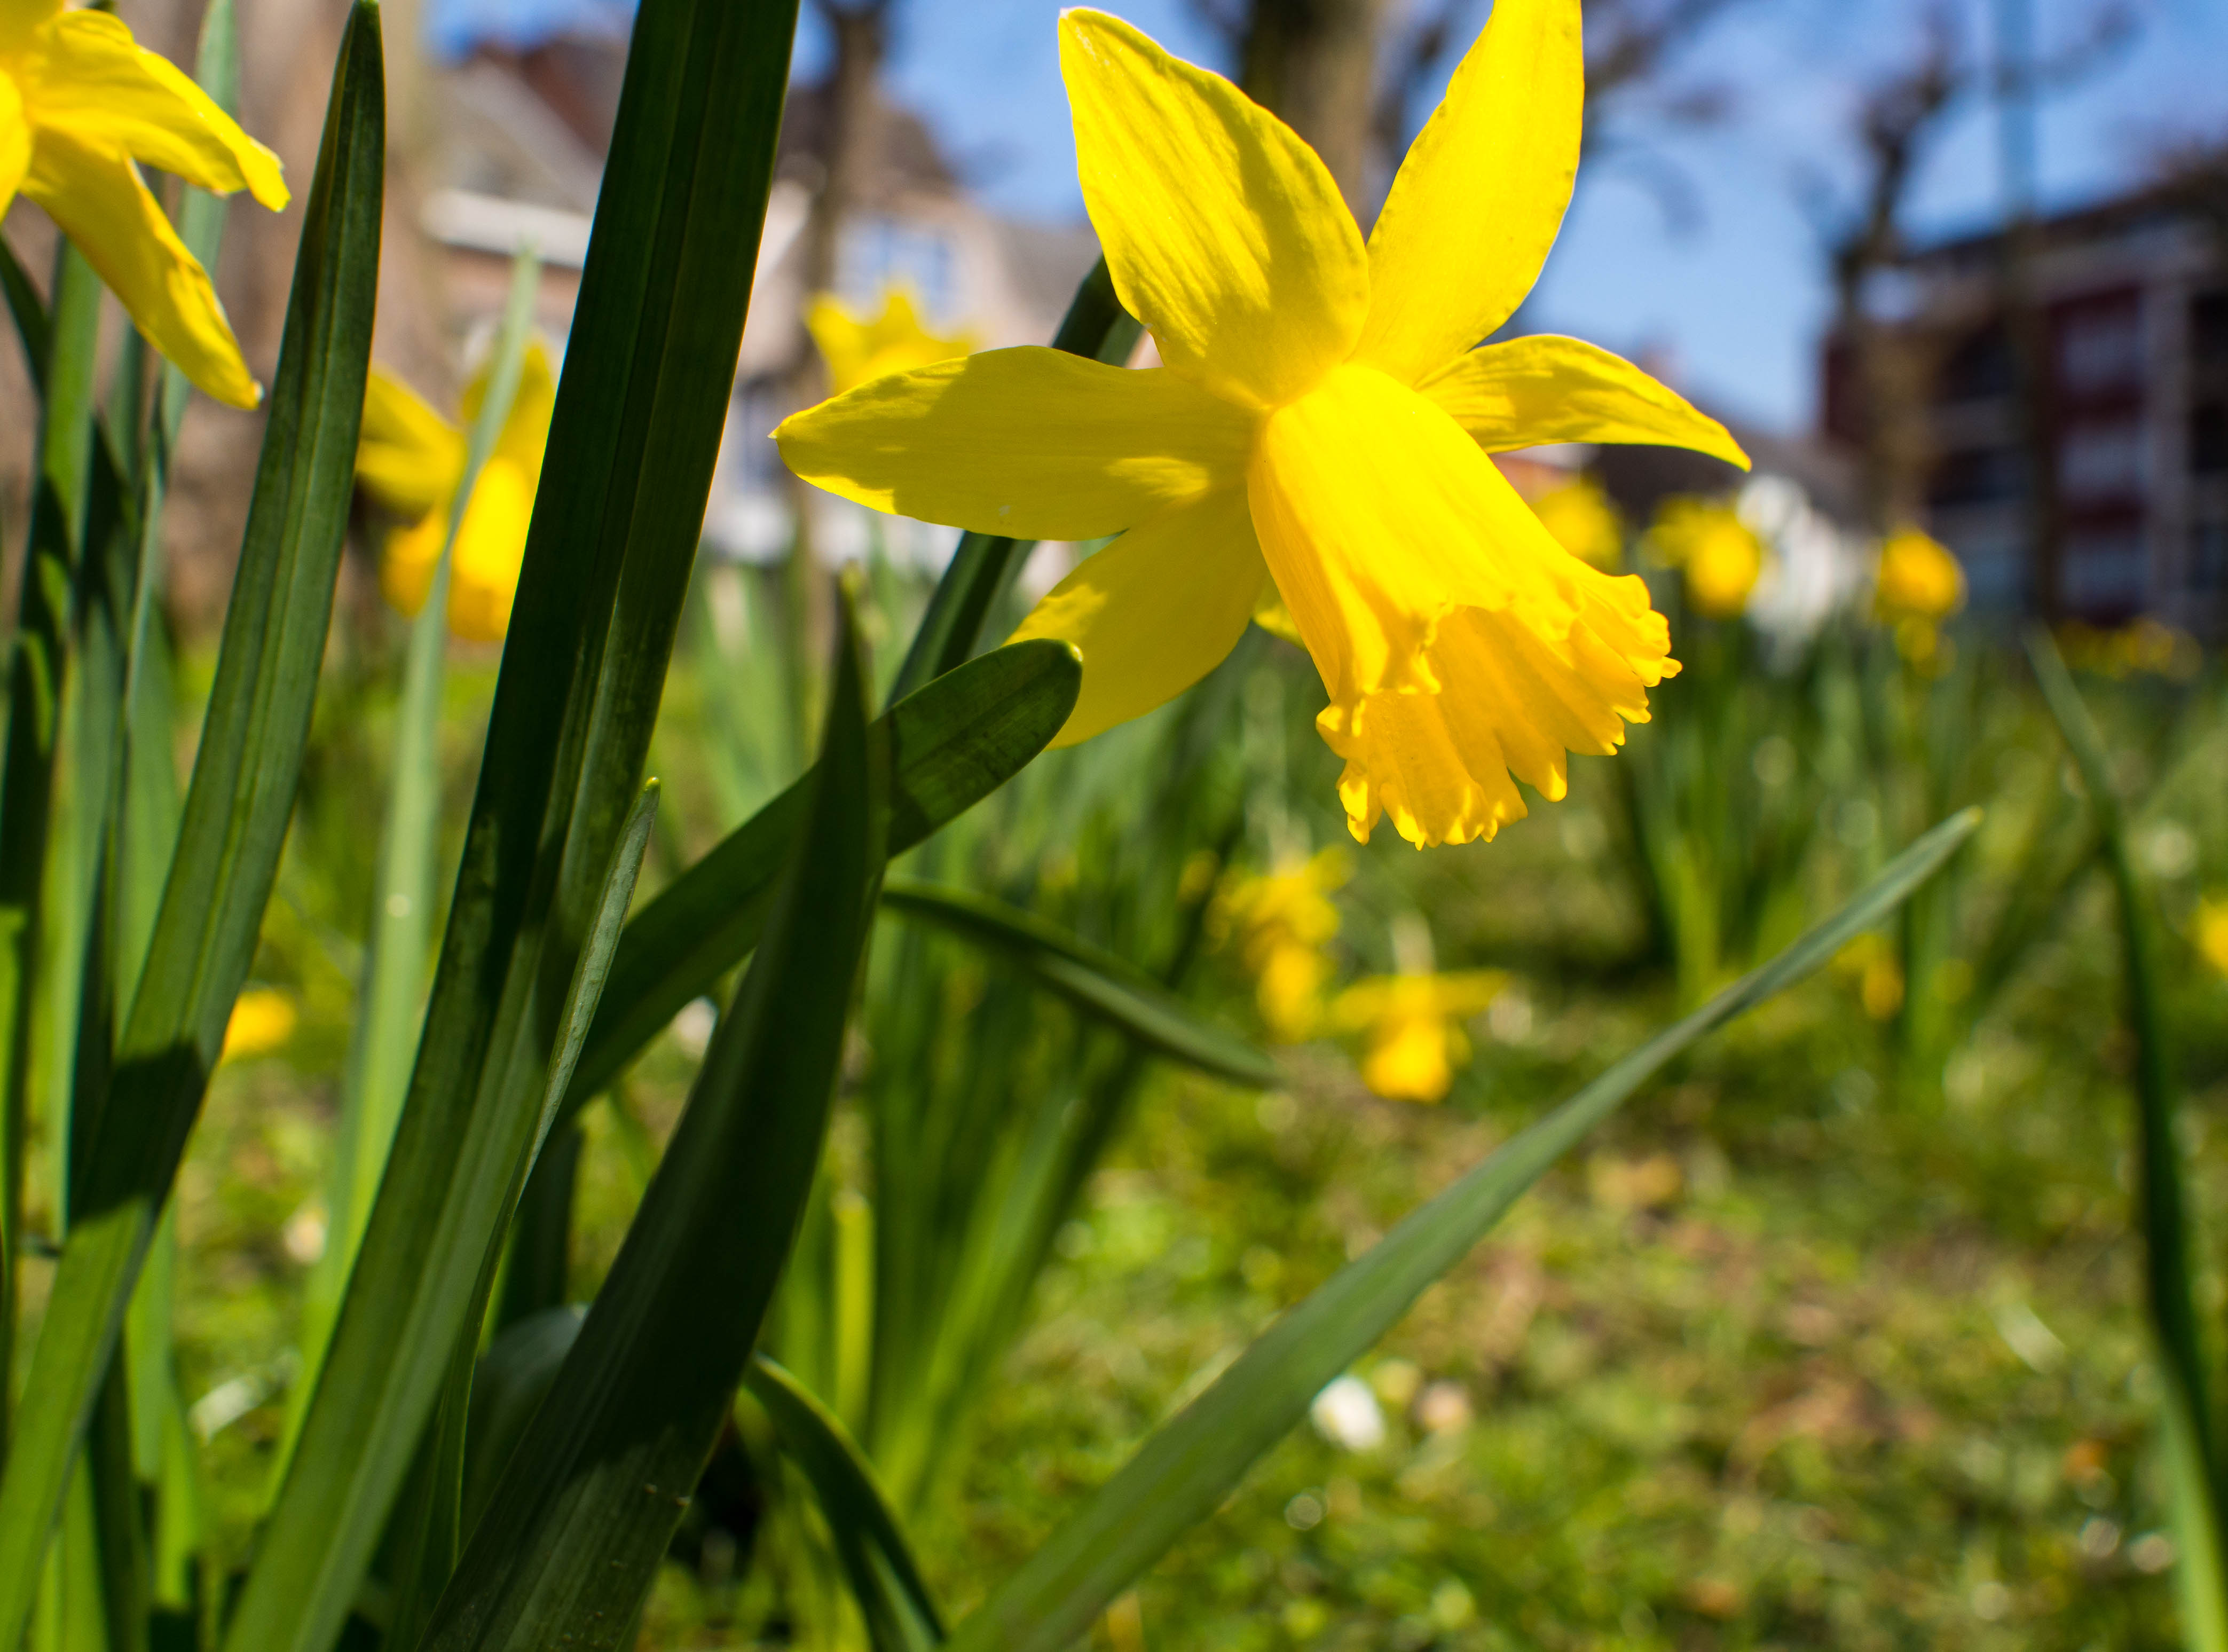
nature, grass, plant, field, lawn, meadow, prairie, sunlight, flower, green, botany, yellow, flora, wildflower, narcissus, macro photography, flowering plant, plant stem, land plant